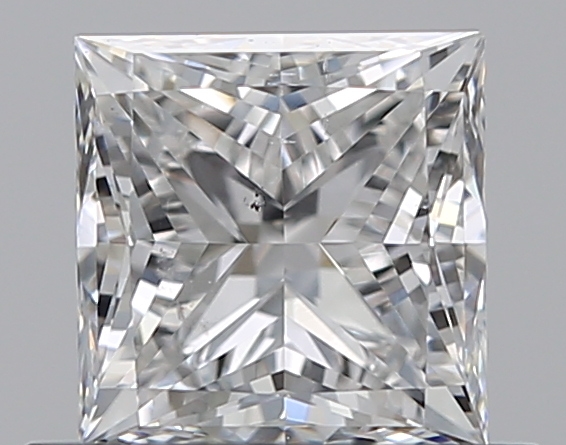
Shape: princess
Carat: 0.7
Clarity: SI1
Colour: E
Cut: EX
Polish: EX
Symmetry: VG
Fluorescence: N
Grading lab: GIA
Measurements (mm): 4.74 x 4.66 x 3.44